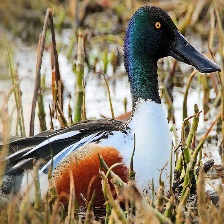
Species: NORTHERN SHOVELER
Scientific name: SPATULA CLYPEATA
ImageNet parent category: drake